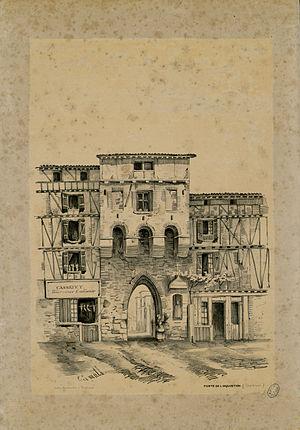
Fait partie d'un recueil de 23 planches lithographiées en camaïeu Ancely, René (1876 - 1966). Possesseur
La place du Parlement est une des places du centre historique de Toulouse, en France. Elle se situe entre le quartier des Carmes et le quartier Saint-Étienne, dans le secteur 1 de la ville. Elle appartient au secteur sauvegardé de Toulouse.